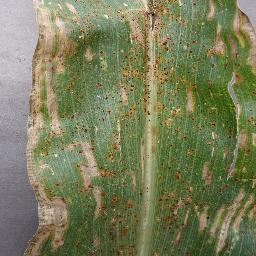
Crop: corn
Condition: (maize)_cercospora_spot_gray_spot